Indigenous and community conserved area

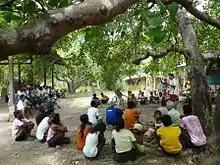
Discussing ICCA governance issues in Coron Island — one of the first ICCAs to be fully recognized as Ancestral Domain (Terrestrial and marine area), under the collective governance of its indigenous peoples (Tagbanwa) in Palawan (The Philippines)

It is said that ICCAs cover as much land as government protected areas (as well as existing for much longer), yet tens of thousands of sites are not yet recognised by governments and still face neglect within official conservation systems and government policies and legislation. A lack of political and legal support often hampers community efforts at maintaining ICCAs through traditional means.